Law of the European Union

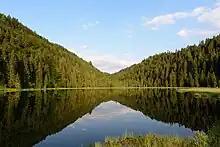
Forests, like the Wörschachwald in Austria, once covered 80% of Europe, but now cover only 43.5% of EU land. There is no plan yet to reforest and rewild the continent in the agriculture budget.

Under the third type of abuse, (c) unlawful discrimination, in "British Airways plc v Commission" it was held that British Airways abused its dominant position by giving some travel agents extra payment to promote its tickets over others. This made "market entry very difficult" and frustrated the ability of "co-contractors to choose between various sources of supply or commercial partners". Under (d) examples of the abuse of imposing supplementary obligations include the "Microsoft Corp v Commission" case, where Microsoft bundled a pre-installed media player into Windows OS sales, which had the effect of damaging competitor businesses such as RealPlayer. By contrast, in "Intel Corp v Commission", Intel was fined €1.06 billion by the commission for giving rebates on x86 computer processors if manufacturers bought over 80% of their chips only from Intel. This had the effect of "tying customers to the undertaking in a dominant position". However the fine was annulled on the ground that the commission had not adequately proven an anti-competitive effect, so in 2023 the Commission imposed a smaller €376 million fine. Second, the Merger Regulation 2004 applies to "concentrations" (any merger or acquisition), that generally have a value of at least €100 million turnover in the EU if it "would significantly impede effective competition" by creating or strengthening a dominant position. While mergers between direct ("horizontal") competitors are carefully scrutinised upon mandatory notification to the commission, vertical or conglomerate mergers are often allowed where a competitor is not removed. This has led to increasingly large business groups, with ever greater power.